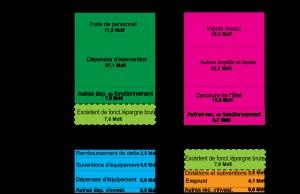
En France, le département est, en vertu de l'article 72 de la Constitution, une collectivité territoriale, c'est-à-dire une personne morale de droit public différente de l'État, investie d'une mission d'intérêt général concernant le département, compris en tant que territoire. À ce titre, elle possède une personnalité juridique, des compétences et une liberté d'administration.